Lieven de Key

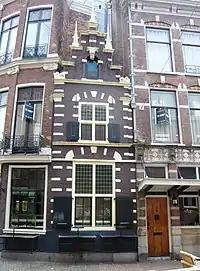

De Key was born in Ghent, and was already a well-known architect when the Haarlem council invited him to become city architect in 1592 to succeed Wouter den Abt. He brought to Haarlem the same Renaissance style that Hendrick de Keyser brought to Amsterdam. Everything attributed to him or his followers, whether a building, a doorway, or merely a gable stone, is considered a rijksmonument today.